Peresvet-class battleship

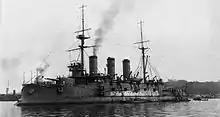
"Suwo" at anchor, Yokosuka, 10 October 1908

The Japanese raised, repaired, and rearmed "Peresvet" and "Pobeda". They incorporated the refurbished vessels into the Imperial Japanese Navy as "Sagami" and "Suwo", respectively, and reclassified them as first-class coastal defense ships. After the beginning of World War I in 1914, "Sagami" was sold to Russia in March 1916 and arrived in Vladivostok on 3 April 1916, where she resumed her former name of "Peresvet". The Russian Navy intended the ship for service with the Russian Arctic flotilla, and "Peresvet" sailed for the Arctic, but struck two mines off Port Said, Egypt, on 4 January 1917. The mines, laid by the German submarine , sank "Peresvet" with the loss of 167 lives after she had caught fire.